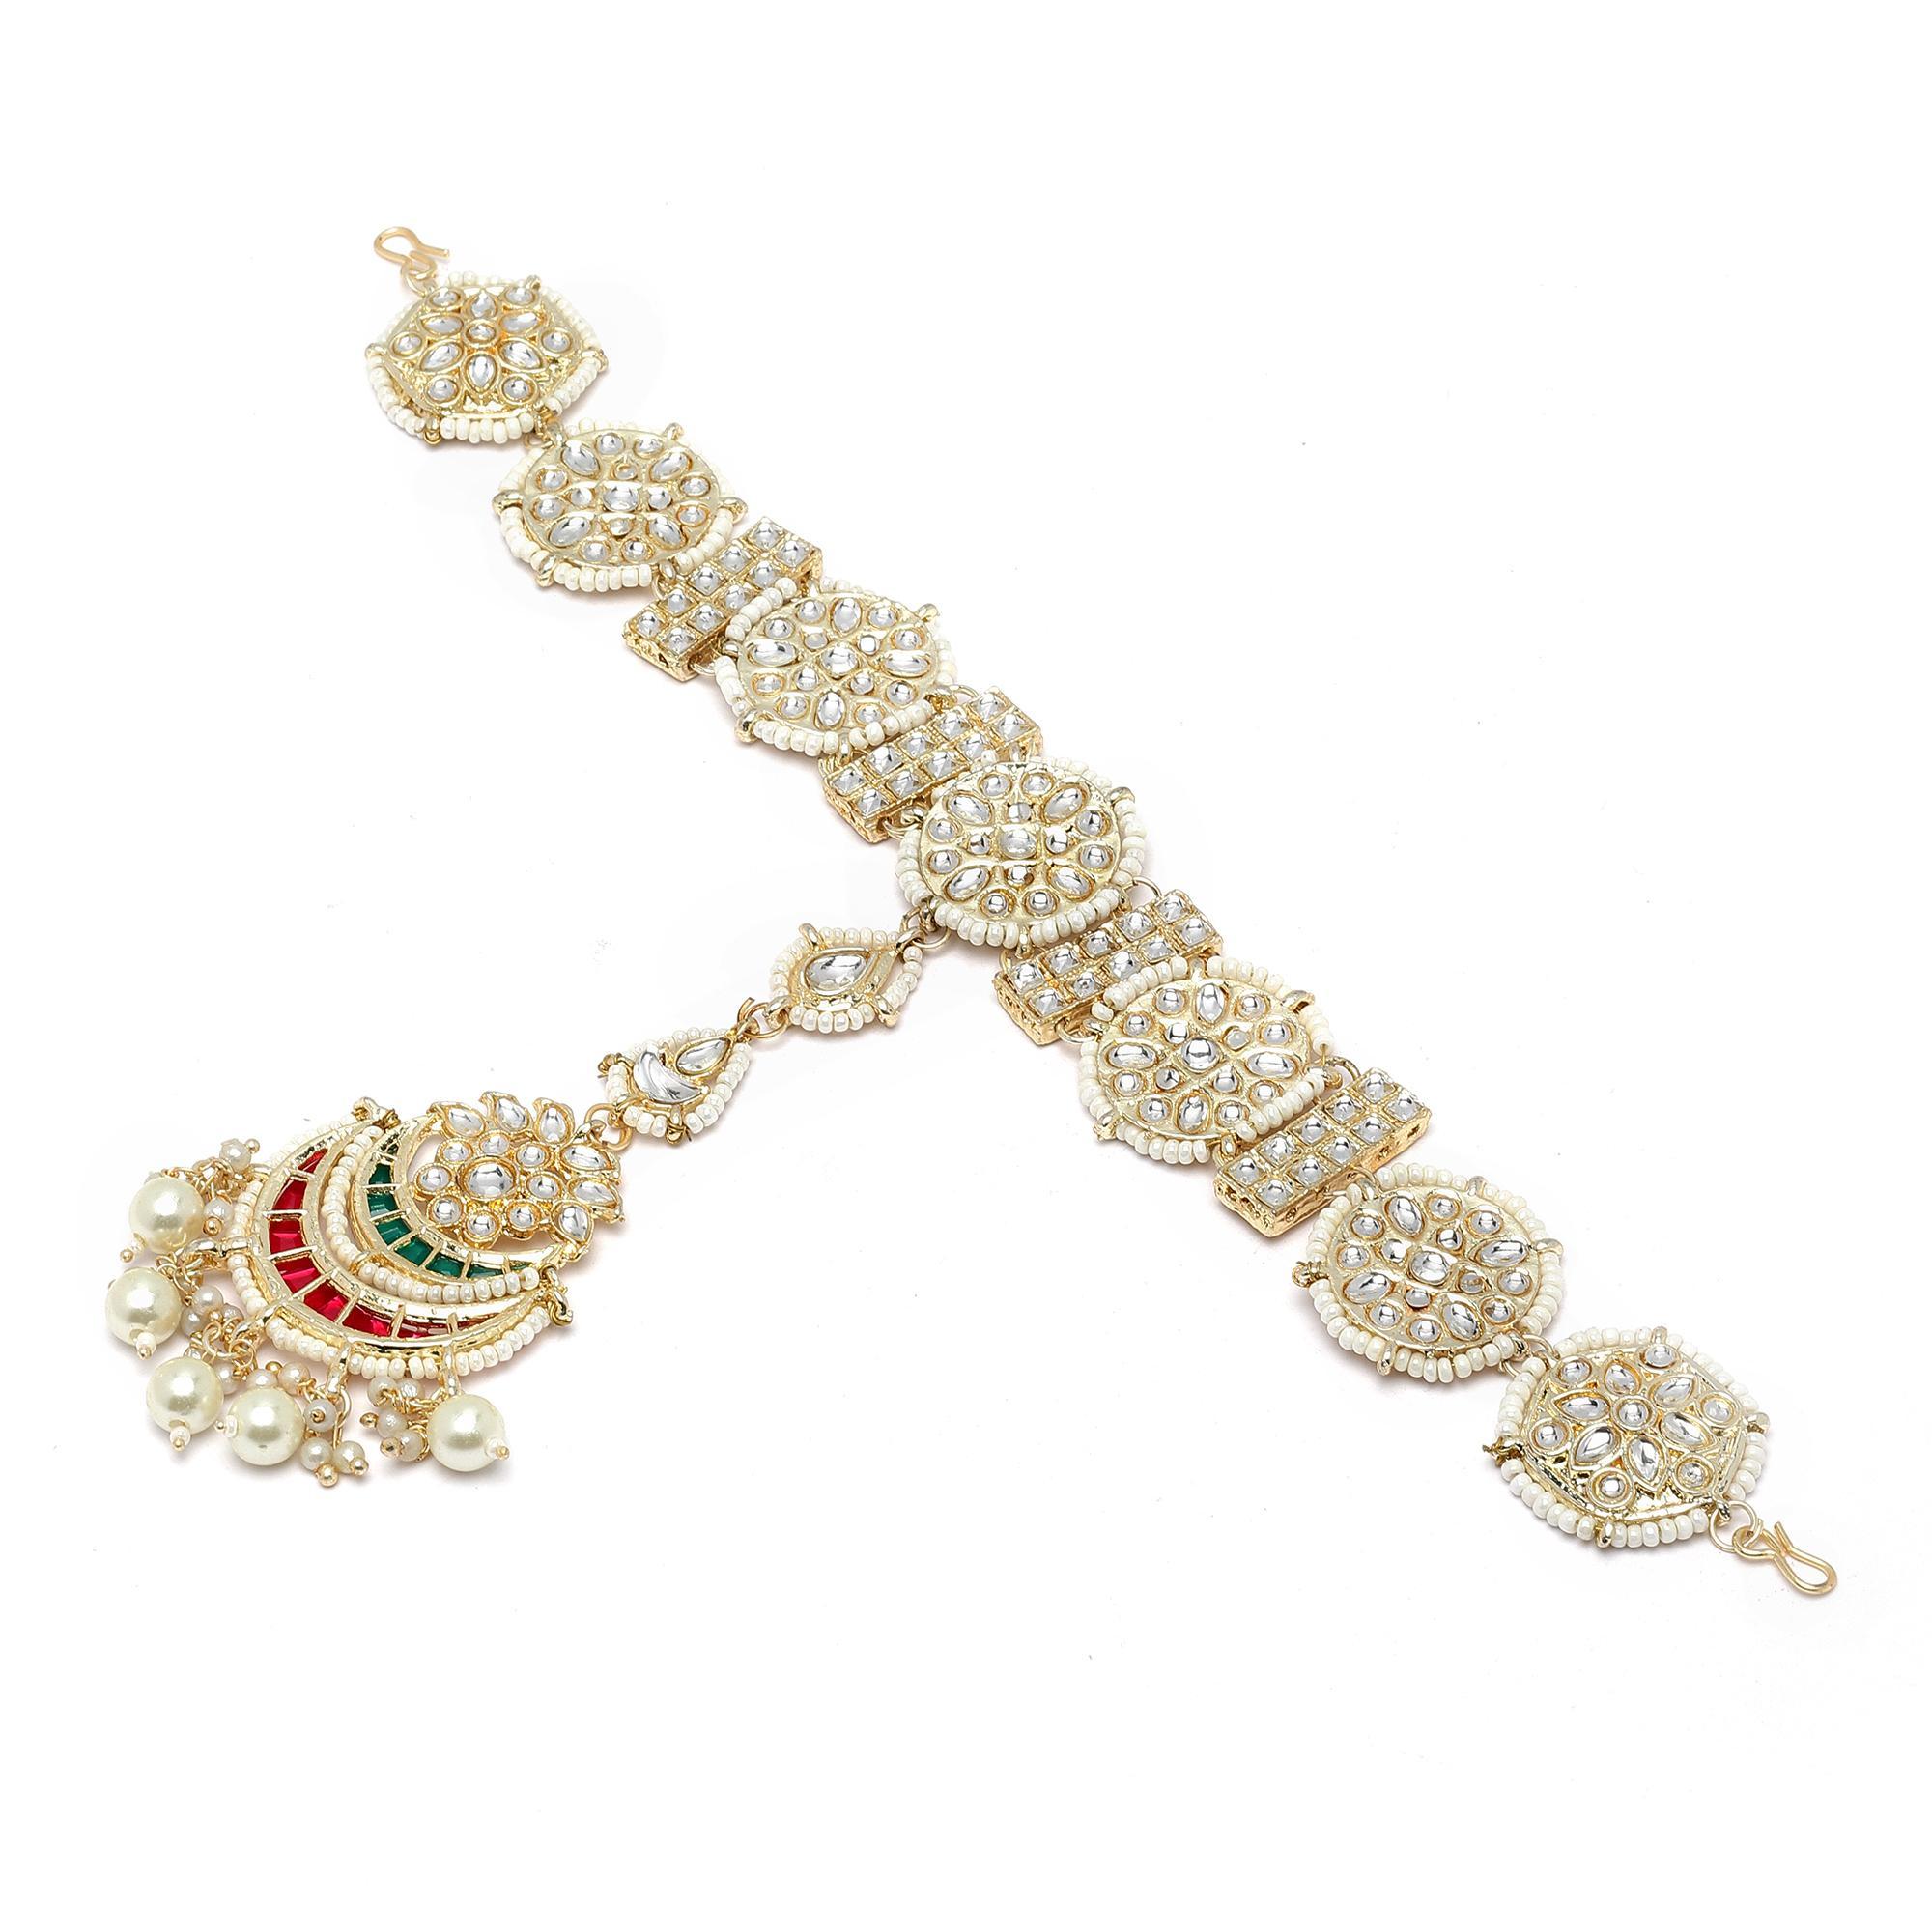
Zeneme Gold-Plated White Kundan Studded Borla Style Vilandi Crescent Shaped Sheeshphool For Women
Type: Traditional Jewellery
Brand: Zeneme
Price: Rs. 349
 Stylish party wear sheeshphool - zeneme fashion jewellery presents these stylish sheeshphool which are suitable for all occasions office wear, wedding and party wear. The colour complements all outfits and may be worn as a statement piece to any occasion. The designer artificial jewellery at zeneme is available in various designs and patterns like floral design, heart shape design, dancing peacock, crystal design and many more. The imitation designer jewellery that will go with your outfit and style up your fashion statement with variable designs and patterns to give you charming and elegant look is available at zeneme. Zeneme has huge collection of designer imitation jewellery like american diamond jewellery collection, gold plated jewellery collection, temple jewellery collection, valentine collection, jewellery combos and many more.
Features: What you get - gold-plated vilandi crescent shaped sheeshphool, has white kundan studded details, secured with hook closure. ,Luxury gifting idea - give a meaningful and luxurious gift with zeneme jewellery.,Material craftsmanship - finest quality stones and environmentally friendly nonprecious metals are used for making the jewelry set.,Jewellery care - keep the jewellery away from direct heat, water, perfumes, deodorants and other strong chemicals as they may react with the metal or plating.,Nickel free and lead free as per international standards that makes it very skin friendly.,It is safe for wearing for long hours. Exquisite handwork is required since some crystals are too small to pick my fingers, really hard and time-consuming.,Store the jewellry when not in use in a storage box or a cloth pouch to retain its shine.,The plating is non-allergic and safe for all environments. . Dimensions - band length - 26 cm band width - 9.5 cm weight - 48 gm
Included: Pack Of 1 X Kundan Studded Vilandi Crescent Shaped Sheeshphool